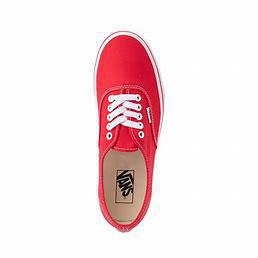
Brand: Vans
Model: Authentic Skate